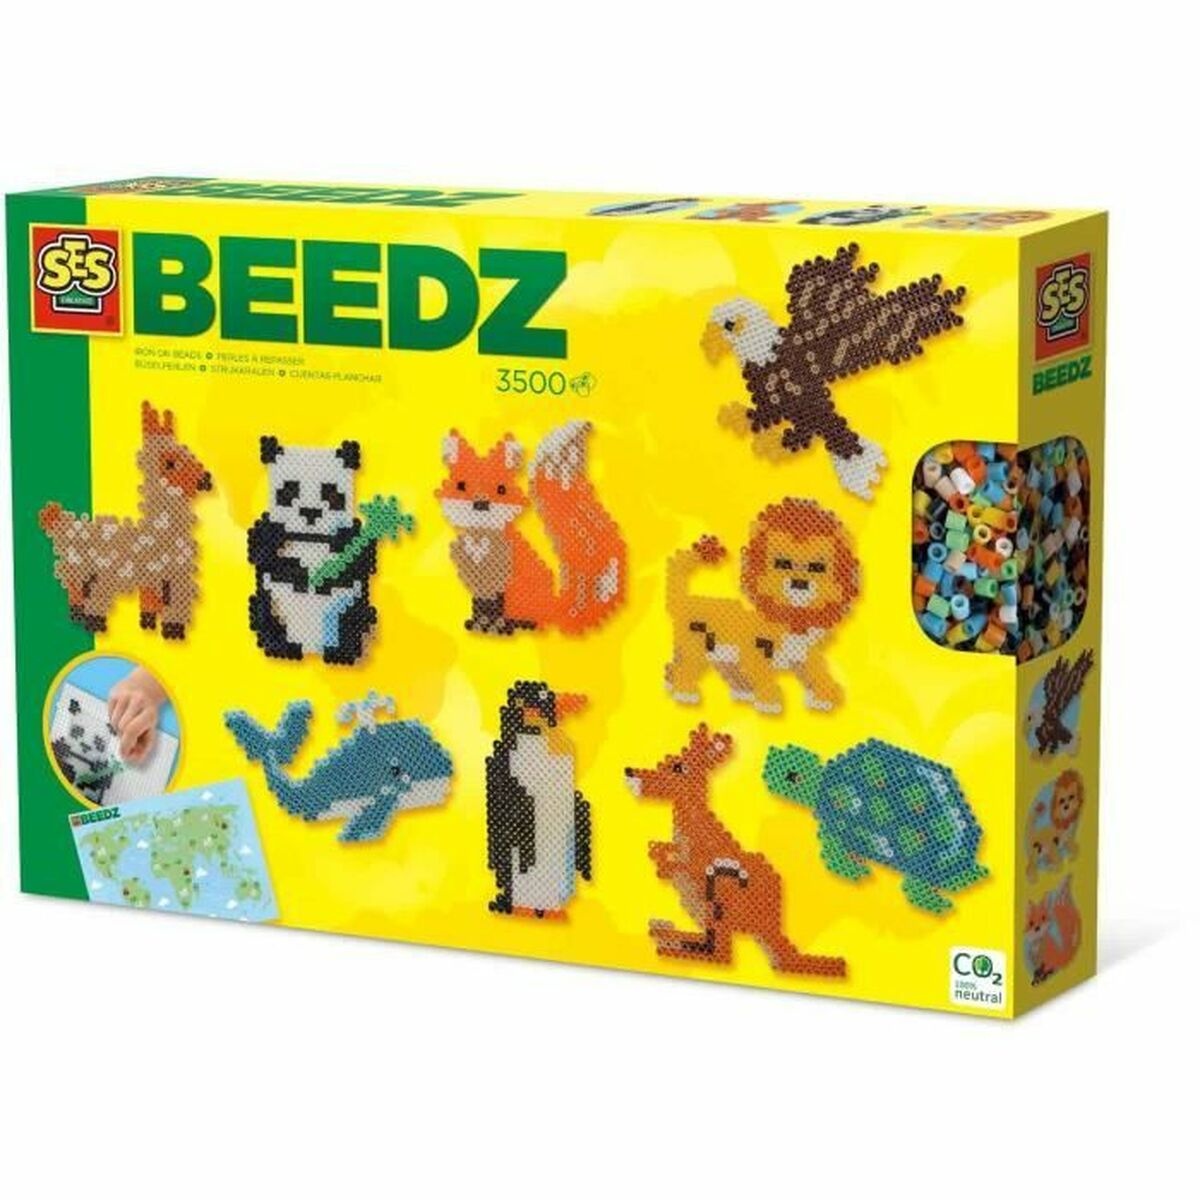
Mosaik SES Creative
Für unsere Kinder möchten wir nur das Beste, und deshalb möchten wir Ihnen Mosaik SES Creative vorstellen, perfekt für alle, die qualitativ hochwertige Produkte für die Kleinsten suchen. Kaufen Sie SES Creative zu den besten Preisen! Art: Mosaik Für Kinder Farbe: Bunt Material: Kunststoff Empfohlenes Alter: + 3 jahre + 5 Jahre Geschlecht: Unisex Enthalten: Benutzerhandbuch Anzahl der Stücke: 3500 Stücke
Brand: SES Creative
Category: Toys & Games > Toys > Art & Drawing Toys > Craft Kits